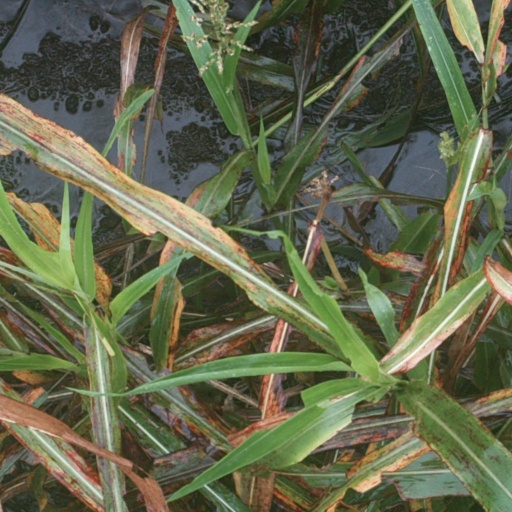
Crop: sorghum